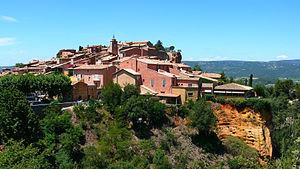
Roussillon est une commune française située dans le département de Vaucluse en région Provence-Alpes-Côte d'Azur. Ses habitants sont appelés les Roussillonnais.
Samuel Barclay Beckett, né le 13 avril 1906 à Foxrock et mort le 22 décembre 1989 à Paris, est un écrivain, poète et dramaturge irlandais d'expression principalement française et anglaise, récipiendaire du prix Nobel de littérature en 1969.
Le sentier de grande randonnée 6 est un itinéraire de randonnée français. Il part de Langon en Gironde et se termine à Saint-Paul-sur-Ubaye dans les Alpes-de-Haute-Provence. Il relie l'Aquitaine aux Alpes françaises en passant par le sud du Massif central.